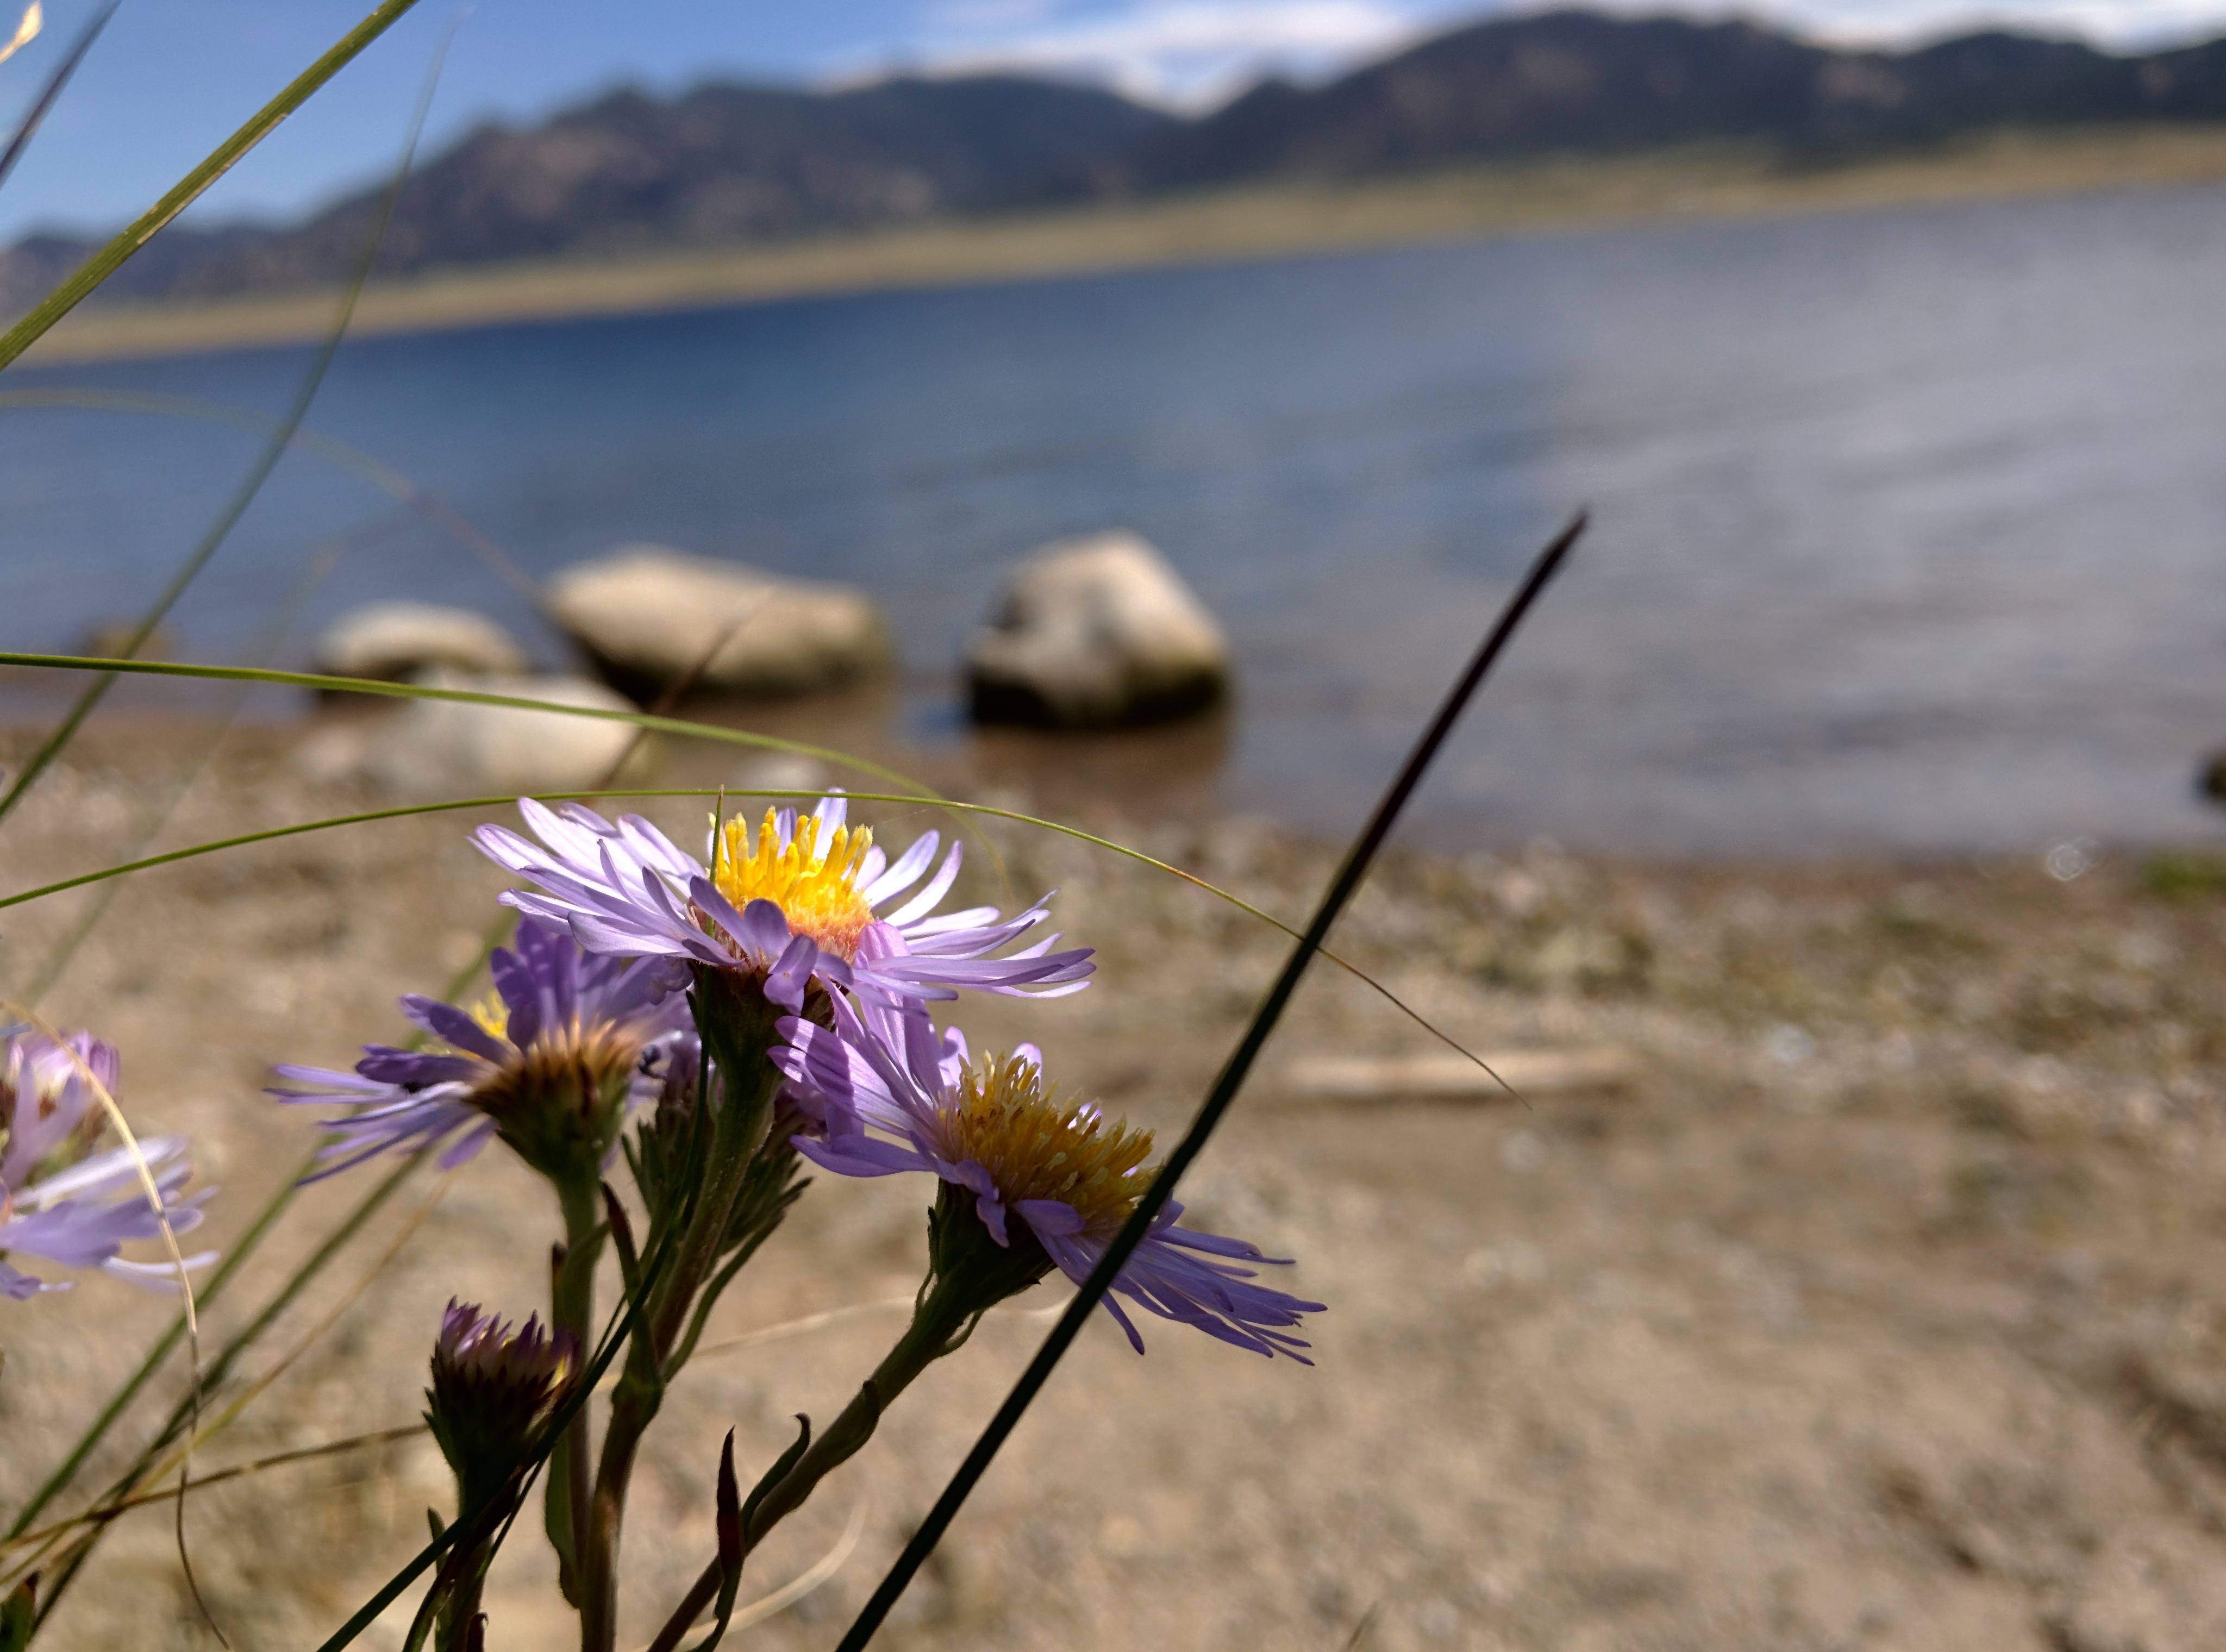
sea, nature, plant, leaf, flower, flora, wildflower